William Frater

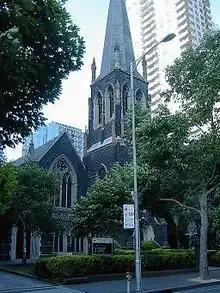
Wesley Church, Melbourne, exterior

Frater resumed his earlier position with Brooks, Robinson, then was employed by E. L. Yencken & Co. Pty Ltd to design the west window of Wesley Church, Lonsdale Street, Melbourne, which he regarded as his most significant design, and other commissions including windows of Kyabram Wesley Evangelical Methodist Church, St Stephen's Angligan Heritage Church, Wynyard, Tasmania and Birregurra Christ Church. Frater attempted to introduce his Glasgow Arts & Crafts training into his renditions of "The Light of the World" in the 1930s in glass at Holy Trinity Anglican, Oakleigh and St. Andrew's Presbyterian, Mansfield, but was confined by commercial considerations, so that while recognisable as The Light of the World, they lacked the symbolism of Hunt's painting of the subject and the Arts & Crafts ethos.